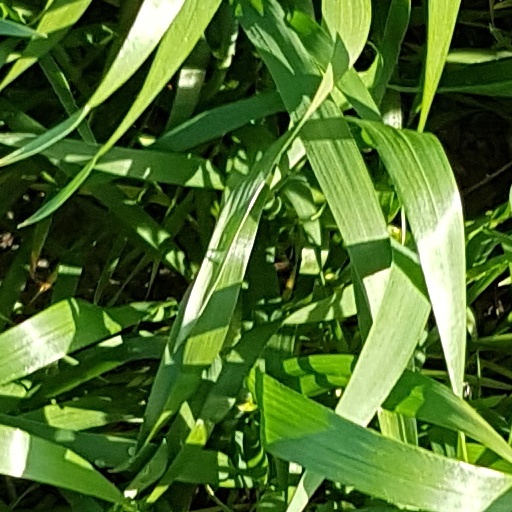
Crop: wheat